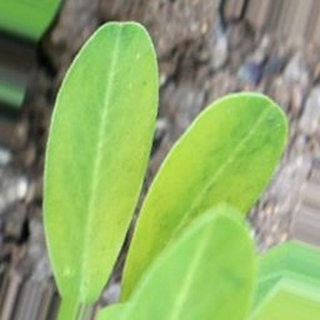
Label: healthy_groundnut